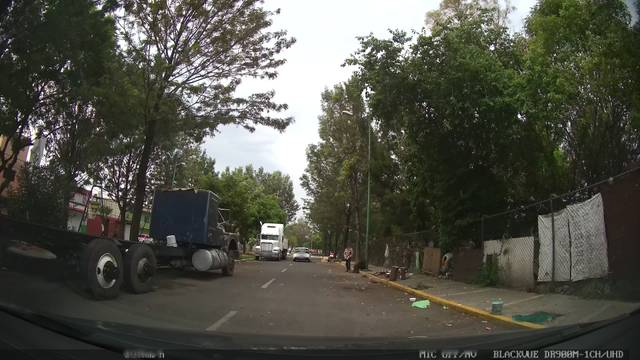
Region: Mexico
Coordinates: 19.379, -99.061